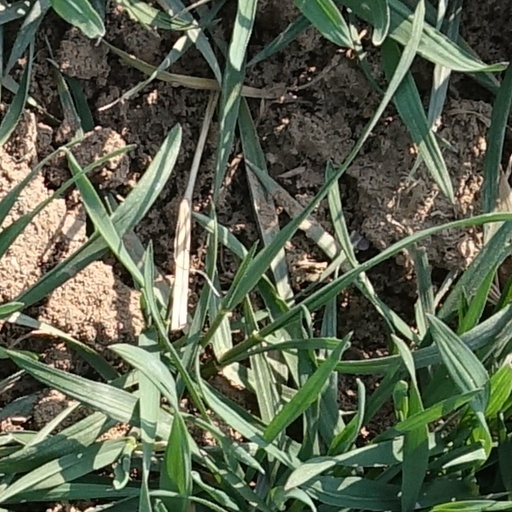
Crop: wheat